Fobos-Grunt

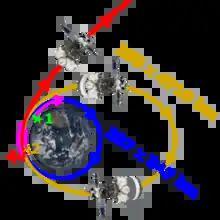
Overview of planned trajectories.

It was expected that after 2.5 hours and 1.7 revolutions in the initial orbit, the autonomous main propulsion unit (MDU), derived from the Fregat upper stage, would conduct its firing to insert the spacecraft into the elliptical orbit (250 km x 4150–4170 km) with a period of about 2.2 hours. After the completion of the first burn, the external fuel tank of the propulsion unit was expected to be jettisoned, with ignition for a second burn to depart Earth orbit scheduled for one orbit, or 2.1 hours, after the end of the first burn. The propulsion module constitutes the cruise-stage bus of Fobos-Grunt. According to original plans, Mars orbit arrival had been expected during September 2012 and the return vehicle was scheduled to reach Earth in August 2014.